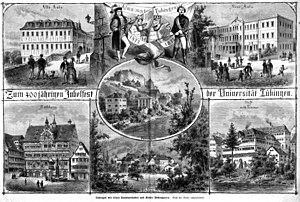
L’université de Tübingen est l'une des plus anciennes universités allemandes, située à Tübingen dans le Land de Bade-Wurtemberg. Fondée en 1477 par Eberhard V de Wurtemberg et son conseiller Johannes Reuchlin, elle est connue, entre autres, pour son enseignement dans les domaines des sciences naturelles et de la philosophie. Les sciences humaines et les sciences naturelles sont structurées en sept facultés avec 150 filières. Tandis que les facultés des sciences humaines se trouvent au centre-ville, les sciences naturelles sont regroupées sur les hauteurs. Sa devise « Attempto! » signifie « j’ose » en latin et est inscrite sur le fronton de la Neue Aula.